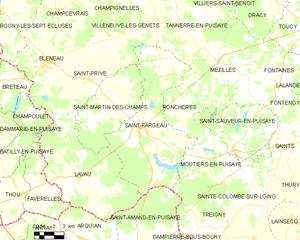
Carte des communes françaises Saint-Fargeau